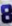
Number: 8